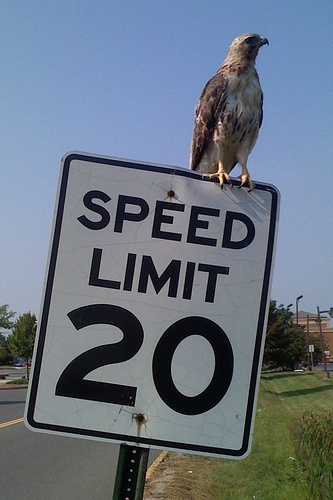
A large bird sitting on top of a speed limit sign.
A hawk sitting on top of a speed limit sign
Red-tail Hawk perched atop a speed limit sign
Eagle sitting on top of a street sign on a town road.
an image of a bird on top of a speed limit sign